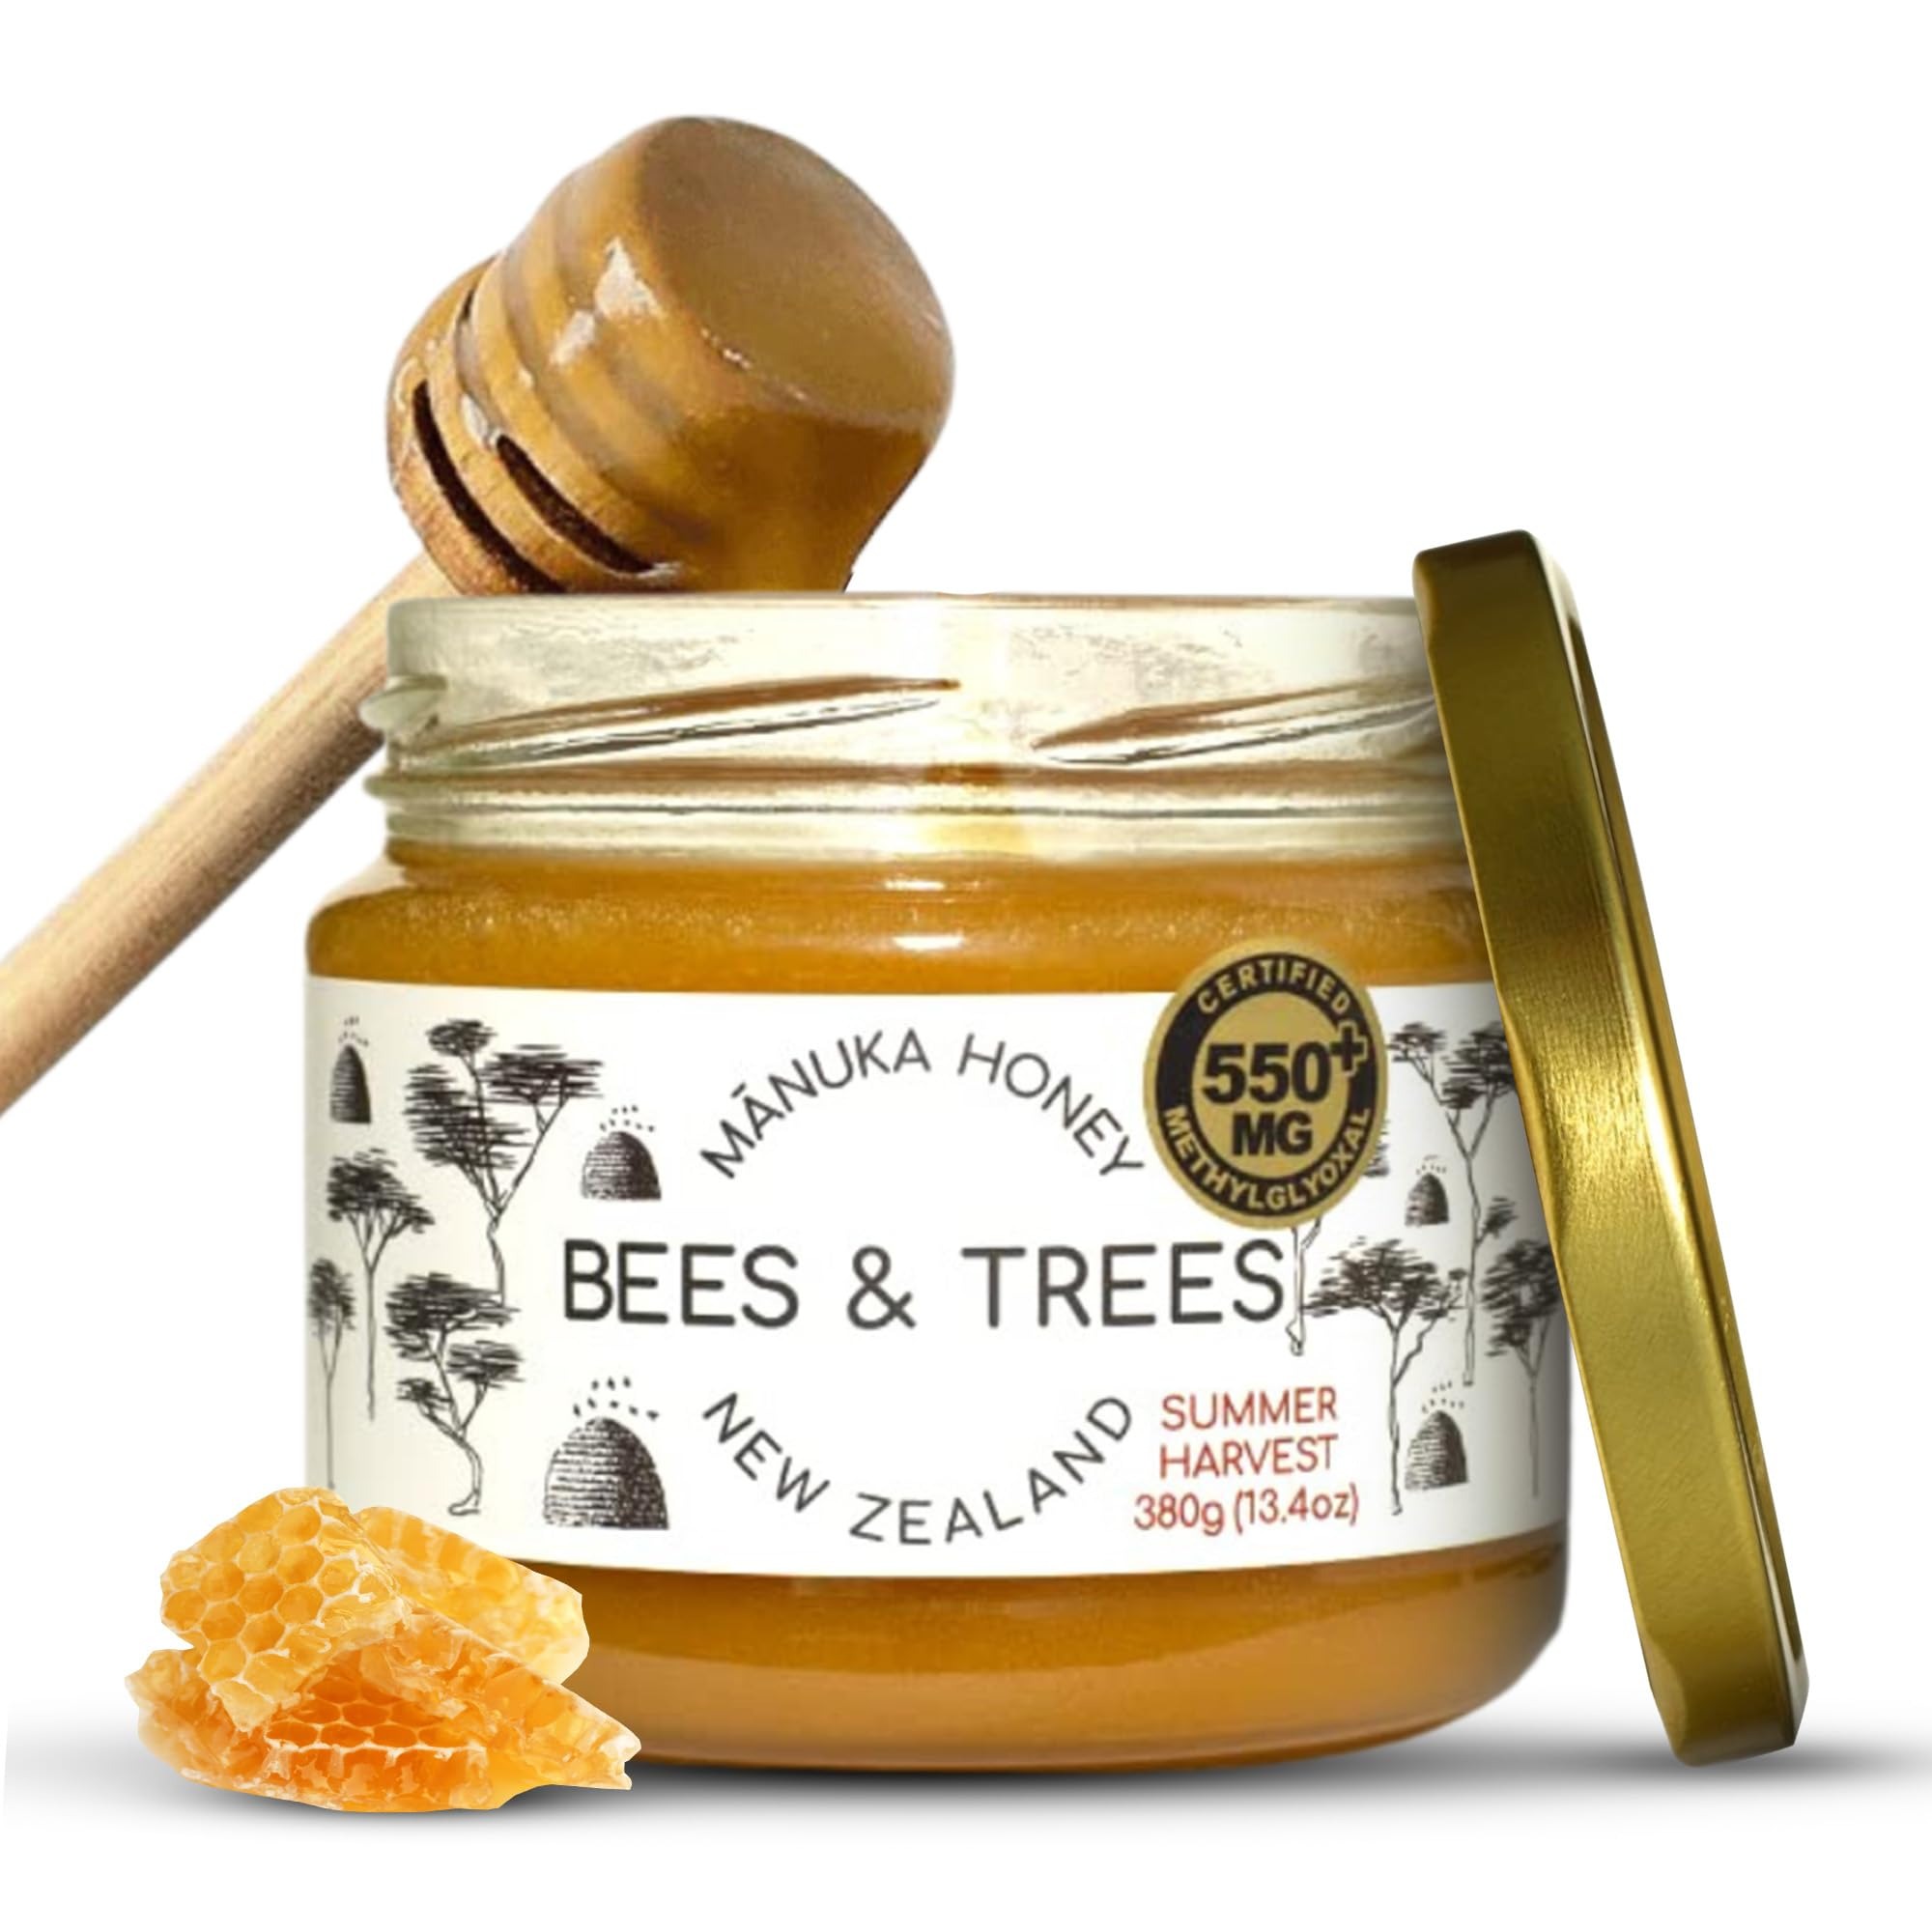
Item Name: Bees & Trees Manuka Honey 550+ MGO – New Zealand Pure Monofloral, Raw, Bioactive – Unpasteurized Superfood for Wellness – Bioactive, Nutrient-Packed for Immunity & Vitality - 380g (13.4oz) Glass Jar
Bullet Point 1: PURE NEW ZEALAND MONOFLORAL MANUKA HONEY - With 550+ MGO (Methylglyoxal), immerse yourself in the exceptional quality of pure, raw, unfiltered Manuka honey, harvested from the pristine forests of New Zealand. Rich in bioactive properties, this honey delivers a velvety texture and distinct flavor that elevates every moment. Whether you’re enjoying it in tea, on breakfast spreads, or as part of a thoughtful Valentine’s Day gift basket.
Bullet Point 2: HIGH MGO RATING FOR WELLNESS & LOVE - Tested to meet New Zealand’s strict standards for monofloral honey, this Manuka Honey is a thoughtful way to promote wellness and joy. Perfect for cozy mornings or sharing a sweet treat with your Valentine.
Bullet Point 3: AUTHENTIC GOODNESS FOR YOUR SPECIAL MOMENTS - This raw Manuka honey retains natural enzymes, antioxidants, and nutrients, making it a delightful addition to Valentine’s desserts or warm drinks. Its pure essence adds warmth and sweetness to every celebration.
Bullet Point 4: ELEGANT GLASS JAR FOR GIFTING - Thoughtfully packaged in a 380g (13.4 oz) glass jar, our Manuka honey combines exceptional craftsmanship with eco-conscious elegance. Whether it’s for a romantic gesture, a wellness-focused present, or an addition to a Valentine’s gift basket, this honey is an irresistible symbol of care, indulgence, and refinement.
Bullet Point 5: BIOACTIVE & VERSATILE FOR EVERYDAY ENJOYMENT - Renowned for its natural properties, this Manuka Honey sweetens tea, elevates breakfasts, and adds luxury to desserts. A versatile staple for indulgence and well-being year-round.
Value: 13.4
Unit: Ounce

Price: 56